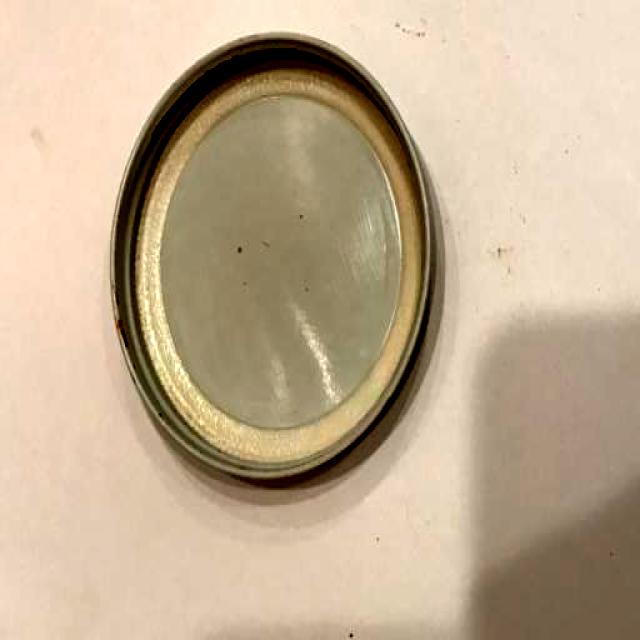
Label: Metal